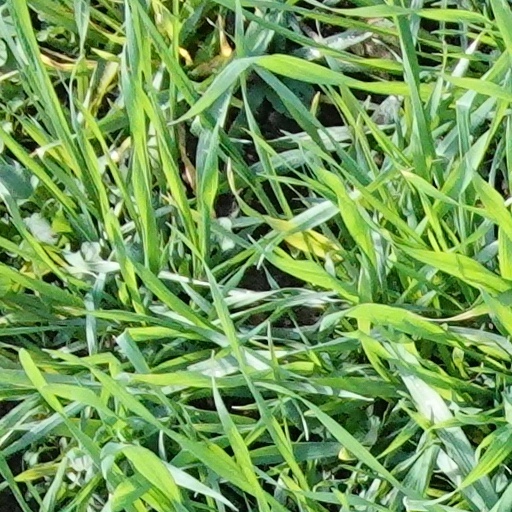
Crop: wheat